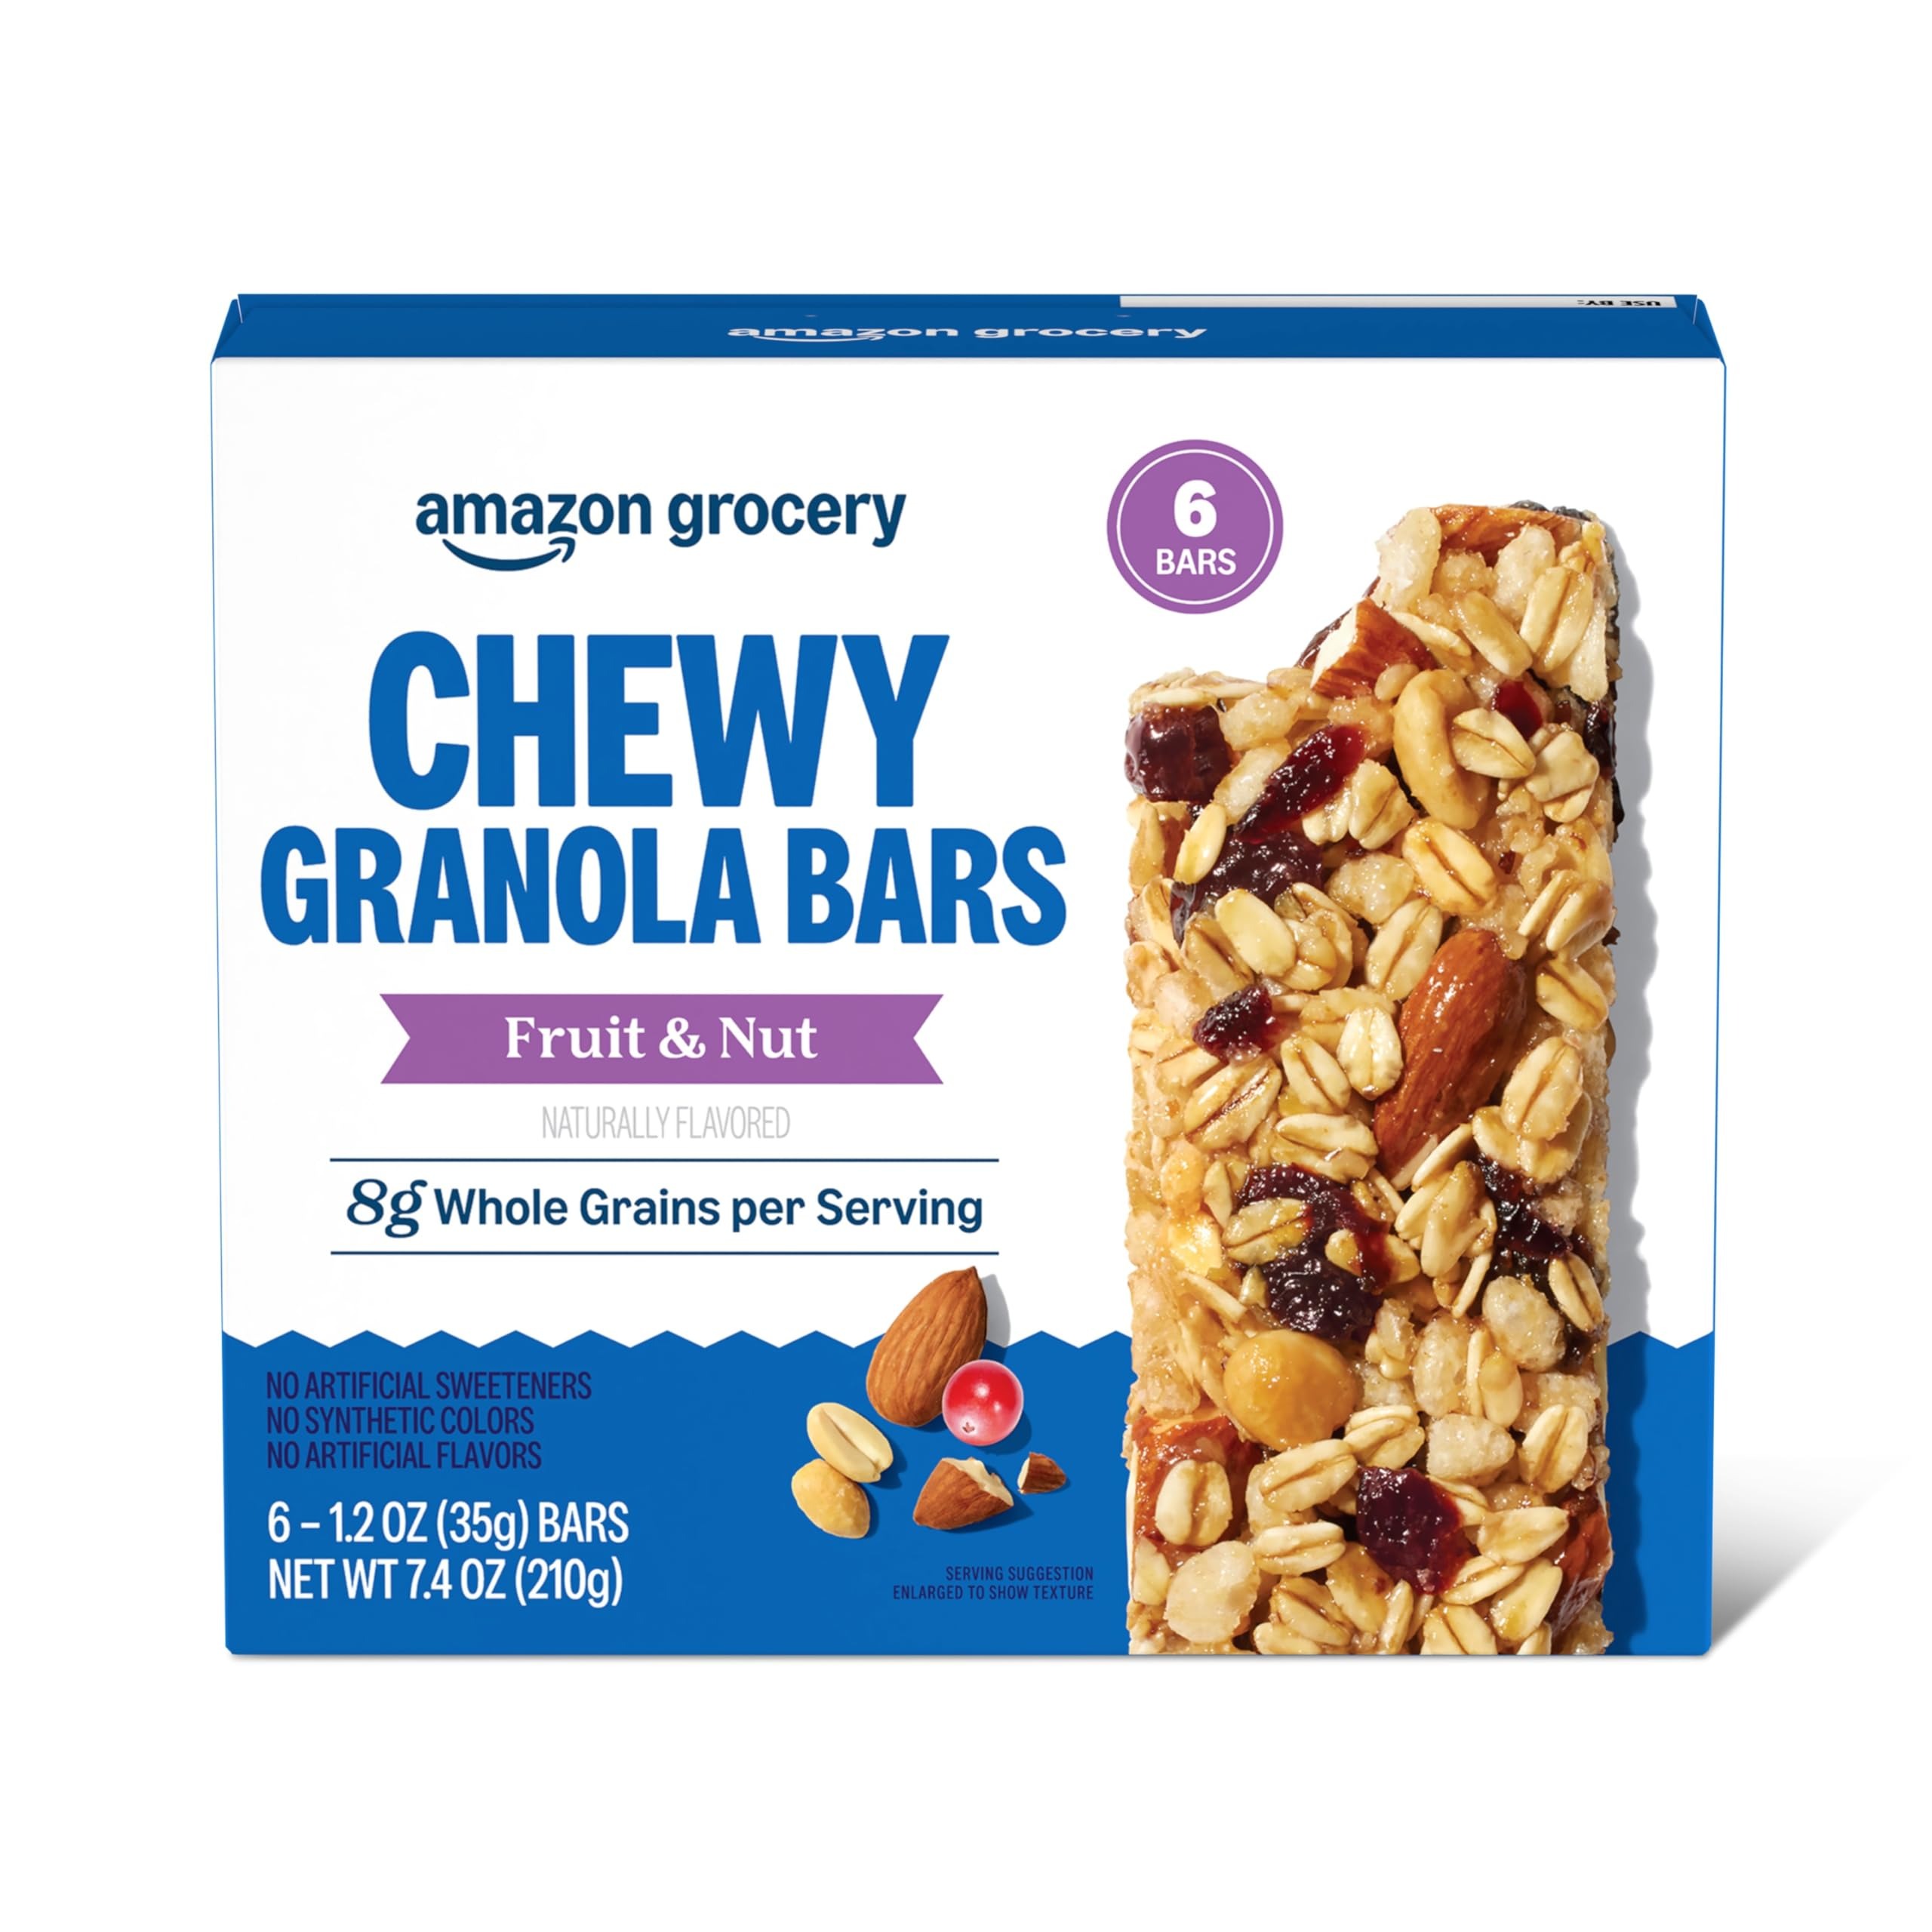
Item Name: Amazon Brand - Happy Belly Fruit & Nut Chewy Trail Mix Granola Bars, 6 Count
Bullet Point 1: One 7.4 ounce box containing 6, 1.2 ounce granola bars; individually wrapped for convenience and freshness
Bullet Point 2: Made with 100% Whole Grain Oats; Contains 8g of Whole Grains per serving; No artificial flavors, artificial colors or artificial sweeteners
Bullet Point 3: Contains: Peanuts, Almonds, Coconut, Cashews, Milk, Soy, Wheat
Bullet Point 4: An Amazon brand
Value: 7.4
Unit: Ounce

Price: 2.49